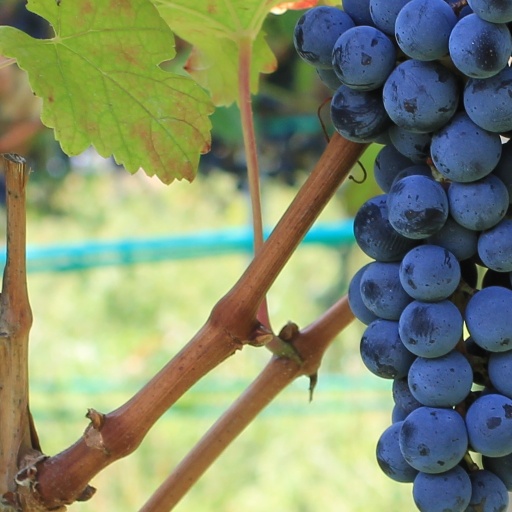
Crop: grape